Perfluorocycloalkene

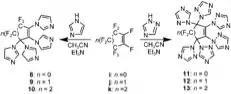
Scheme 2: Multi-substitution of imidazole or 1,2,4-triazole onto PFCA ring

PFCAs have a huge potential to be used as a monomer to produce a variety of polymers. The polycondensation of bisphenols with PFCAs can be done. A unique class of aromatic ether polymers containing perfluorocyclopentenyl (PFCP) enchainment was prepared from the simple step-growth polycondensation of commercial available bisphenols and octafluorocyclopentene (OFCP) in the presence of triethylamine (Scheme 3 and 4).